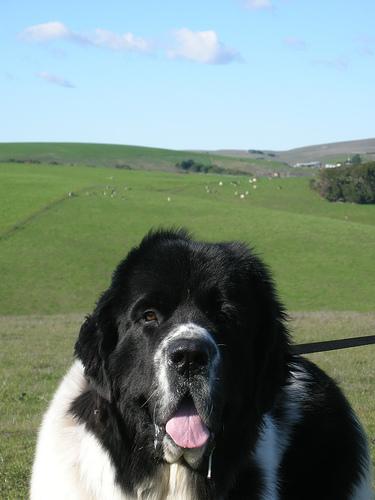
Breed: newfoundland